Wars of Alexander the Great

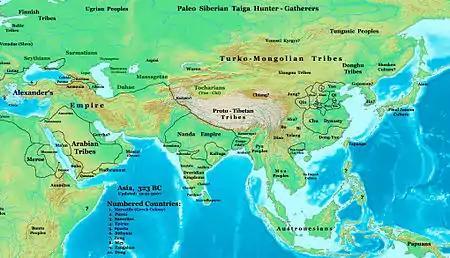
Asia in 323 BC, the Nanda Empire and Gangaridai Empire of Ancient India in relation to Alexander's Empire and neighbors

After the death of Spitamenes and his marriage to Roxana (Roshanak in Bactrian) to cement his relations with his new Central Asian satrapies, Alexander was finally free to turn his attention to the Indian subcontinent. Alexander invited all the chieftains of the former satrapy of Gandhara, in the north of what is now the Jhelum River, Pakistan, to come to him and submit to his authority. Omphis, ruler of Taxila, whose kingdom extended from the Indus to the Hydaspes, complied, but the chieftains of some hill clans, including the Aspasioi and Assakenoi sections of the Kambojas (known in Indian texts also as Ashvayanas and Ashvakayanas), refused to submit.